Free and Easy (2016 film)

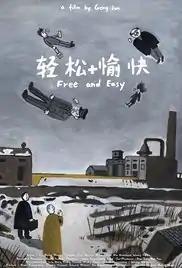
Film poster

Free and Easy is a 2016 Hong Kong comedy film directed by Chinese filmmaker Geng Jun. It was screened at the Ullens Center for Contemporary Art (UCCA) in Beijing on 5 November 2016. It was also screened in the World Cinema Dramatic Competition section of the 2017 Sundance Film Festival. It was the recipient of the People's Jury Award at the Five Flavours Film Festival in 2017.